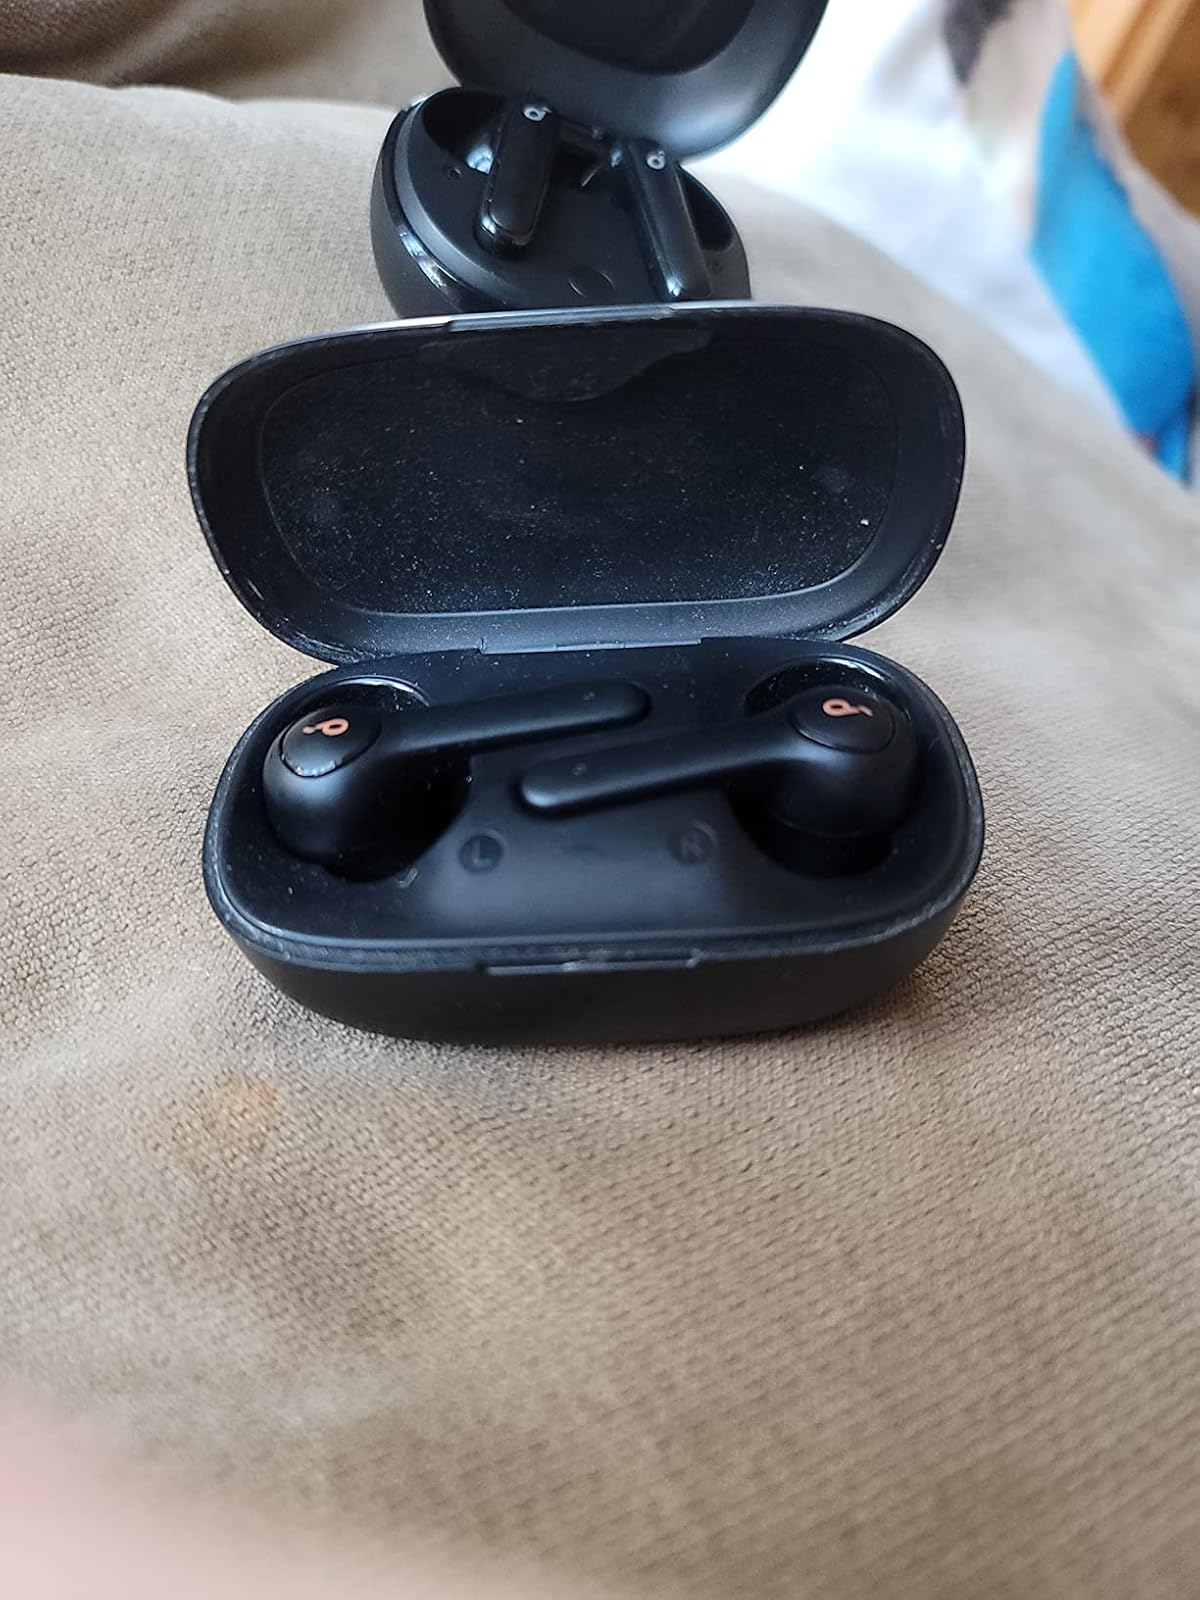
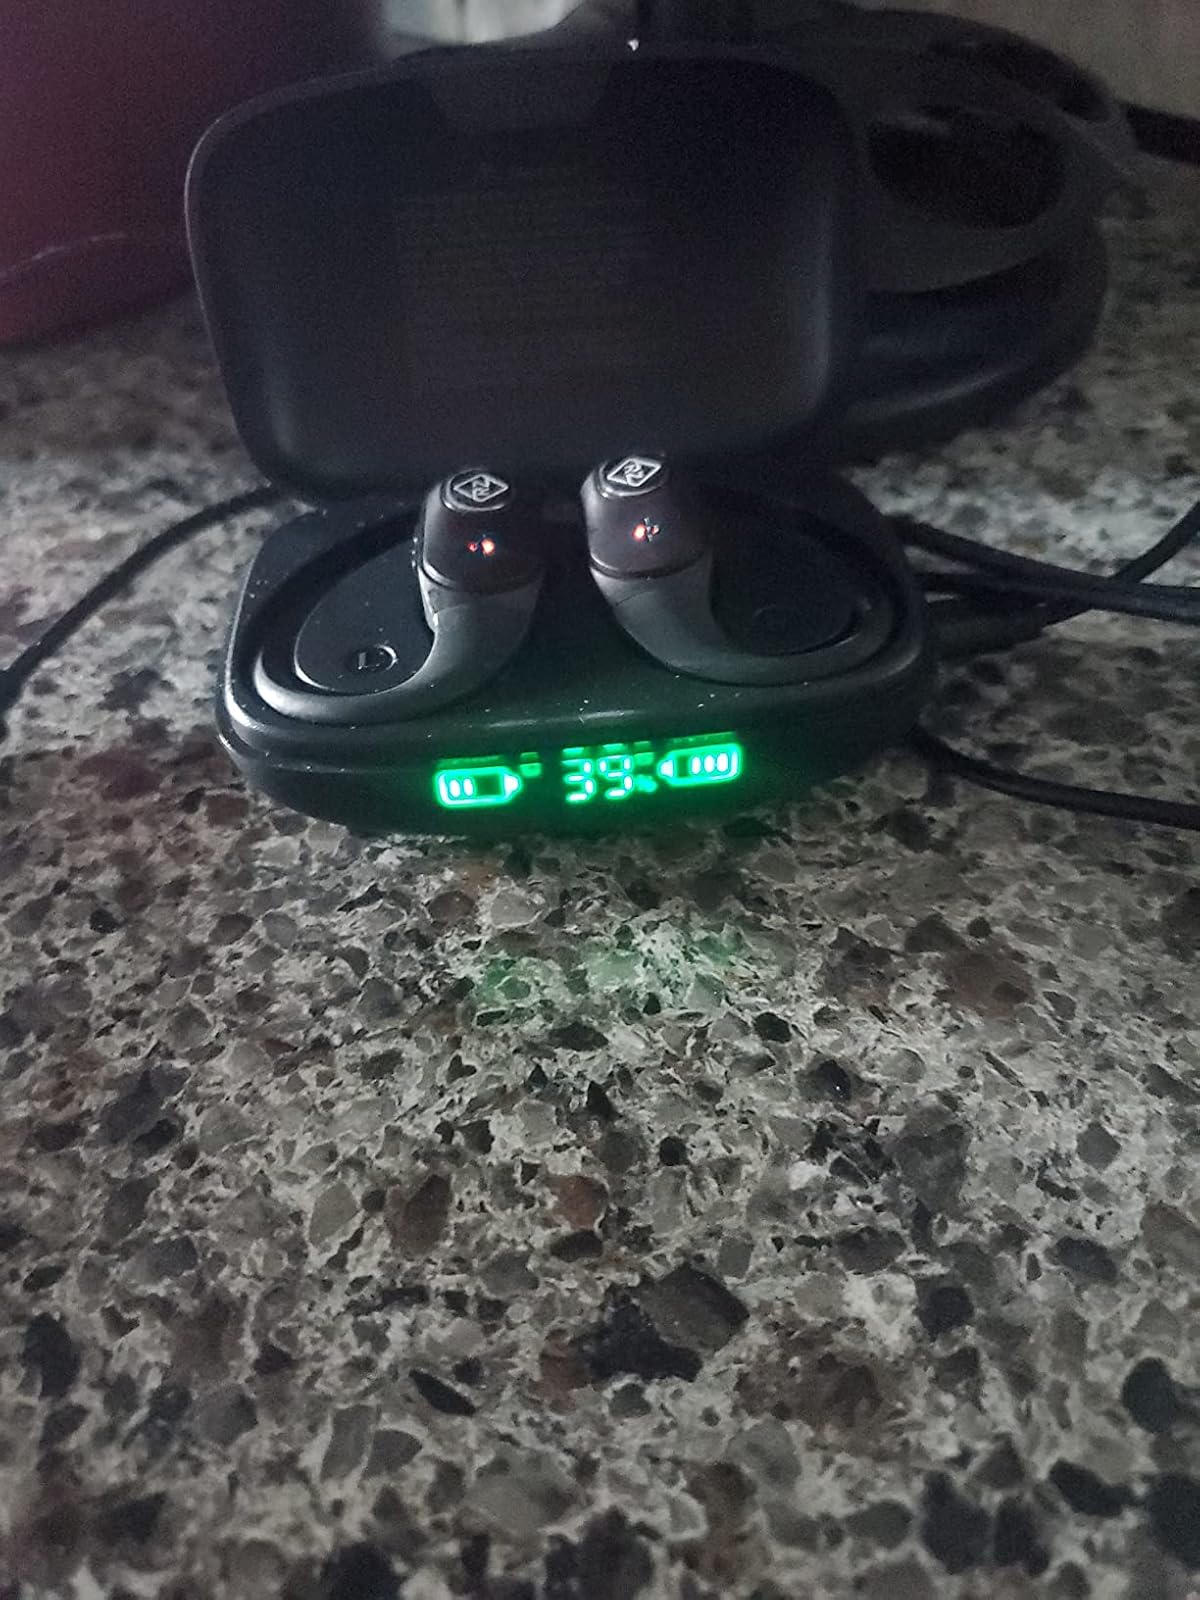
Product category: earbuds
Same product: no